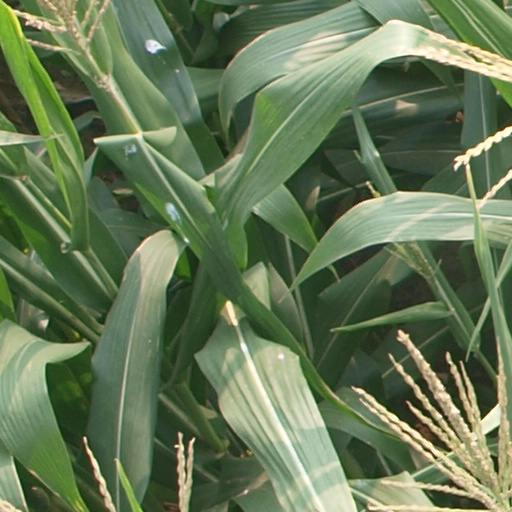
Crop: maize; corn